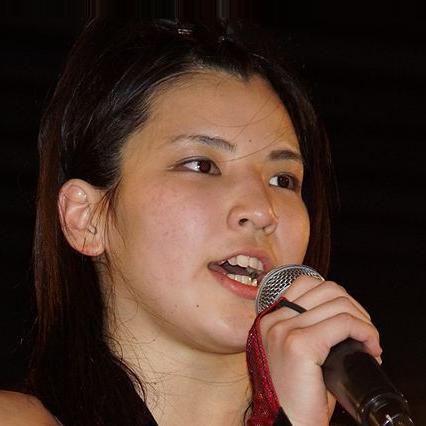
Age: 23